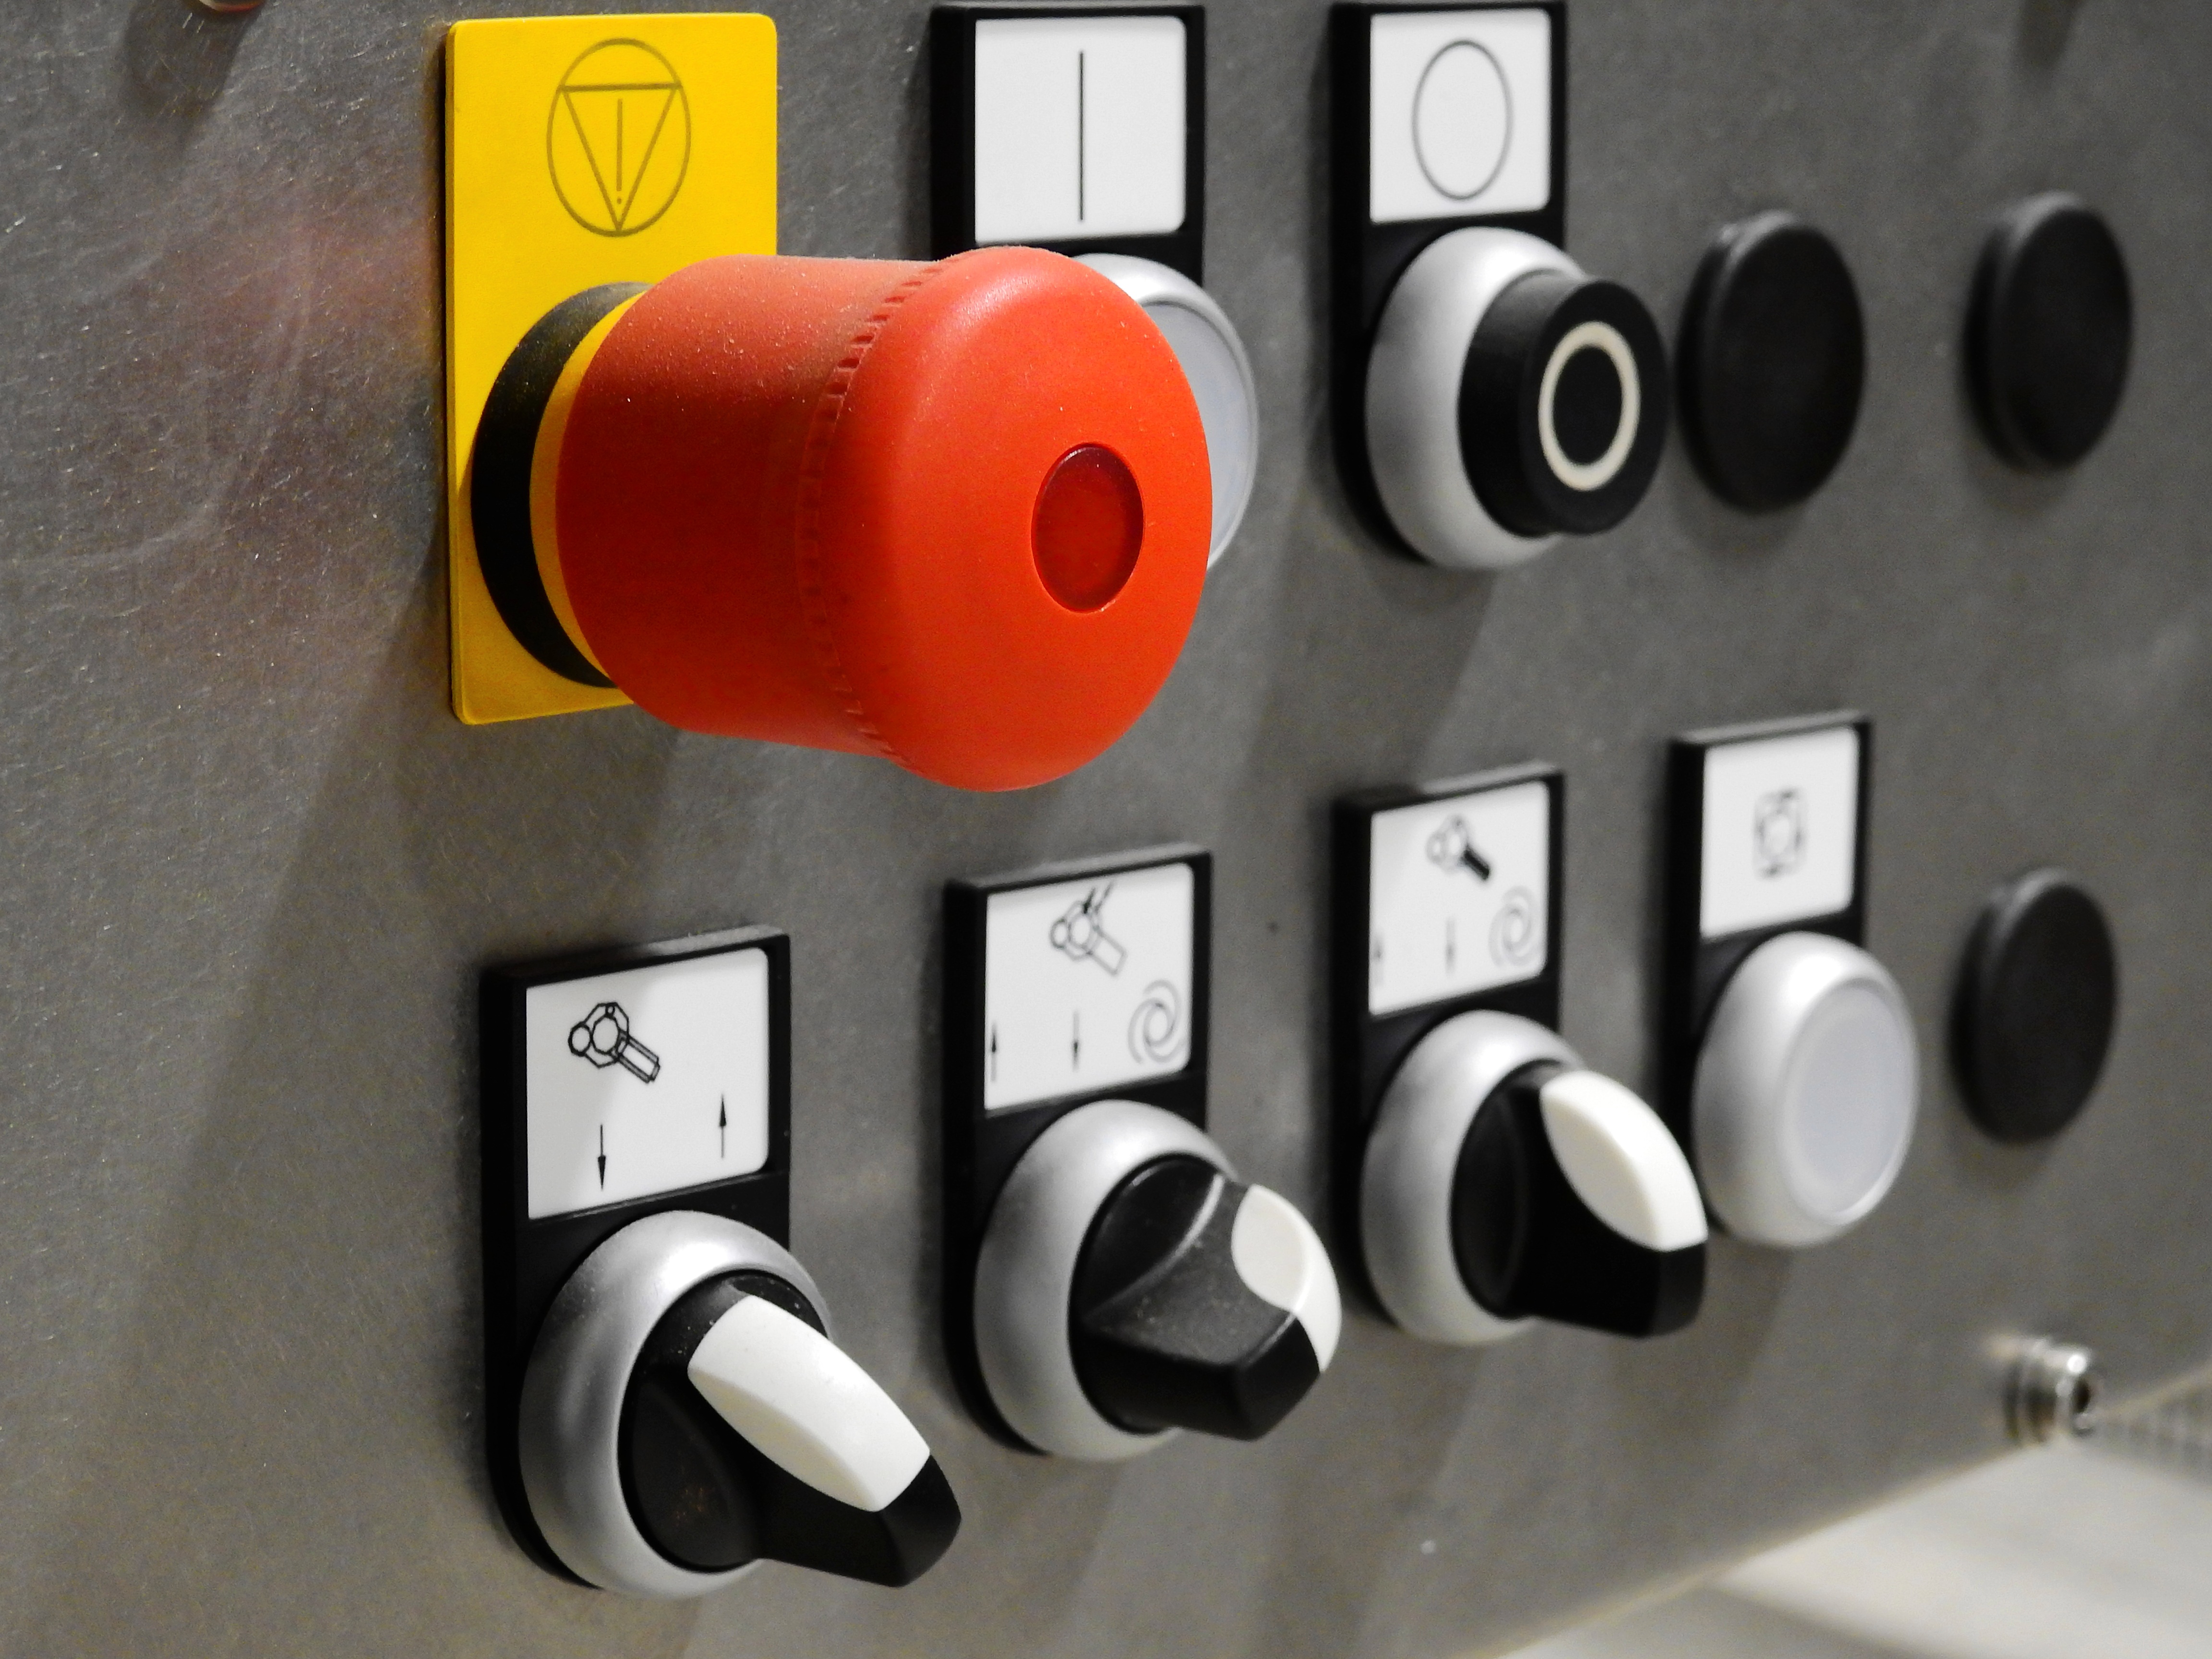
plant, technology, wheel, controller, number, ad, lamp, circle, button, switch, font, control, electrical engineering, emergency stop switch, anlagentechnik, control desk